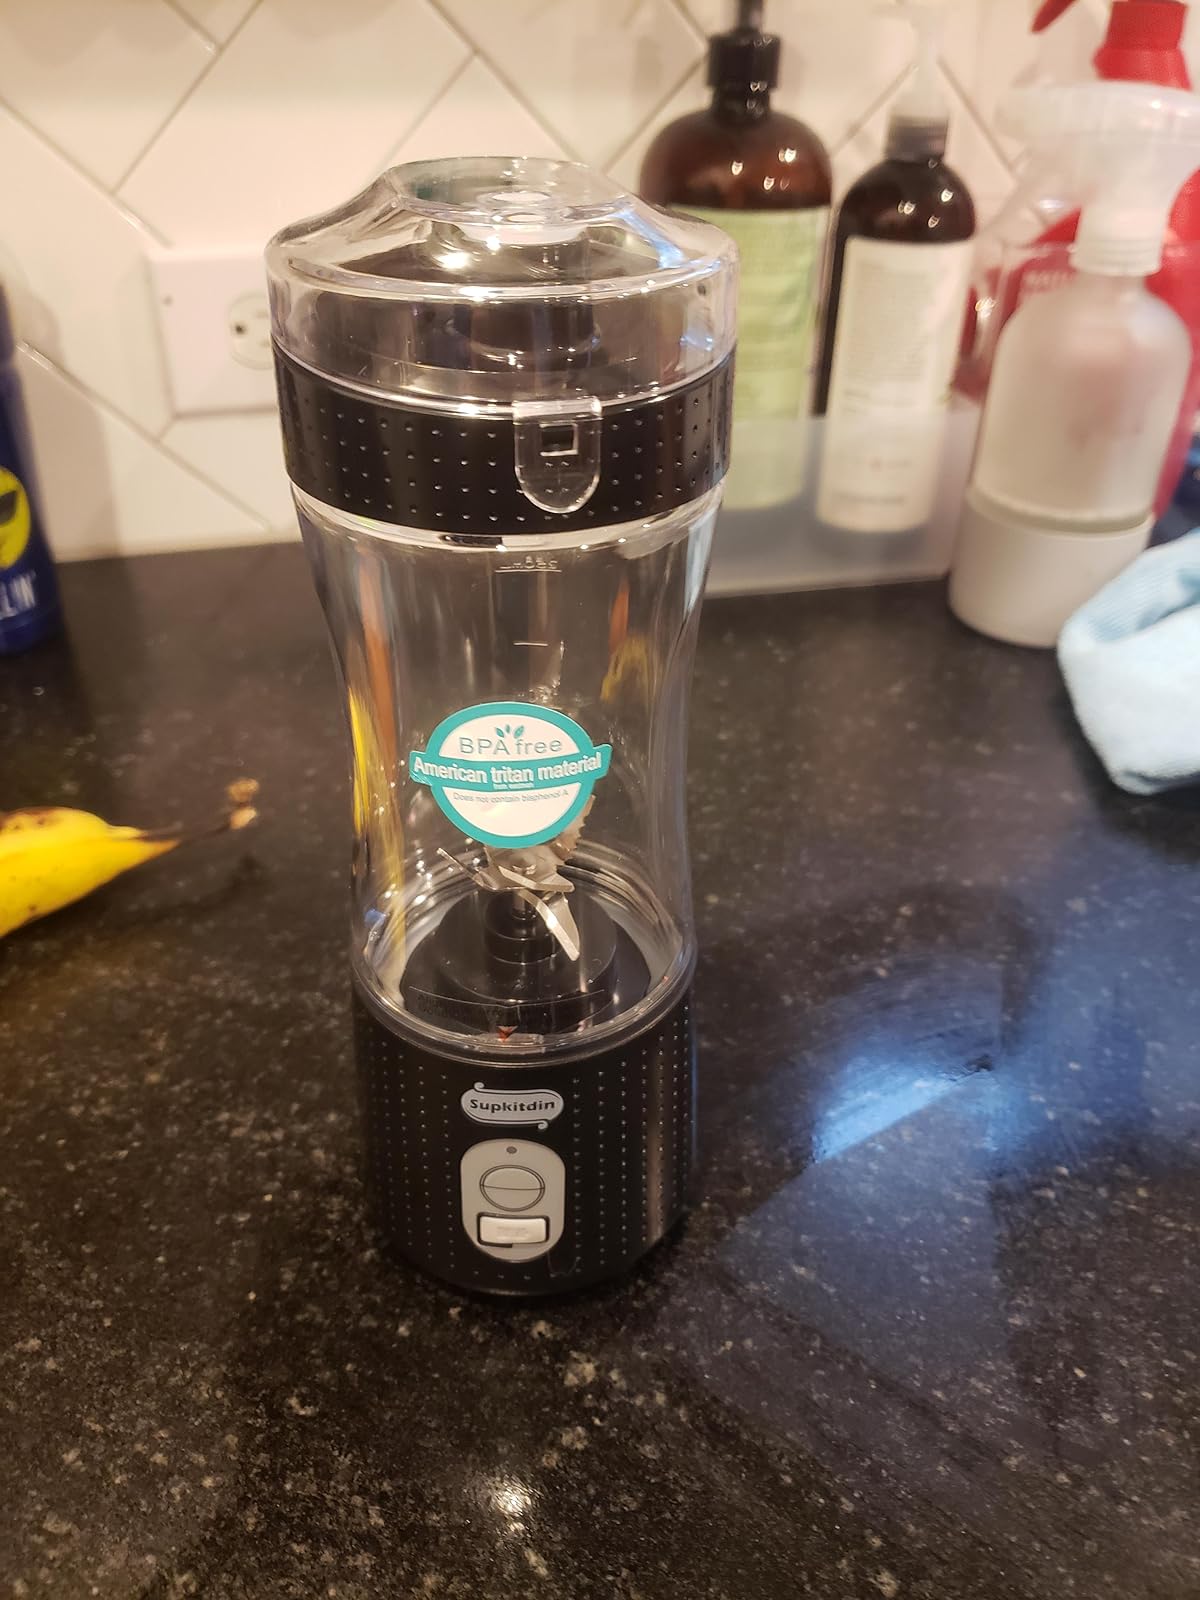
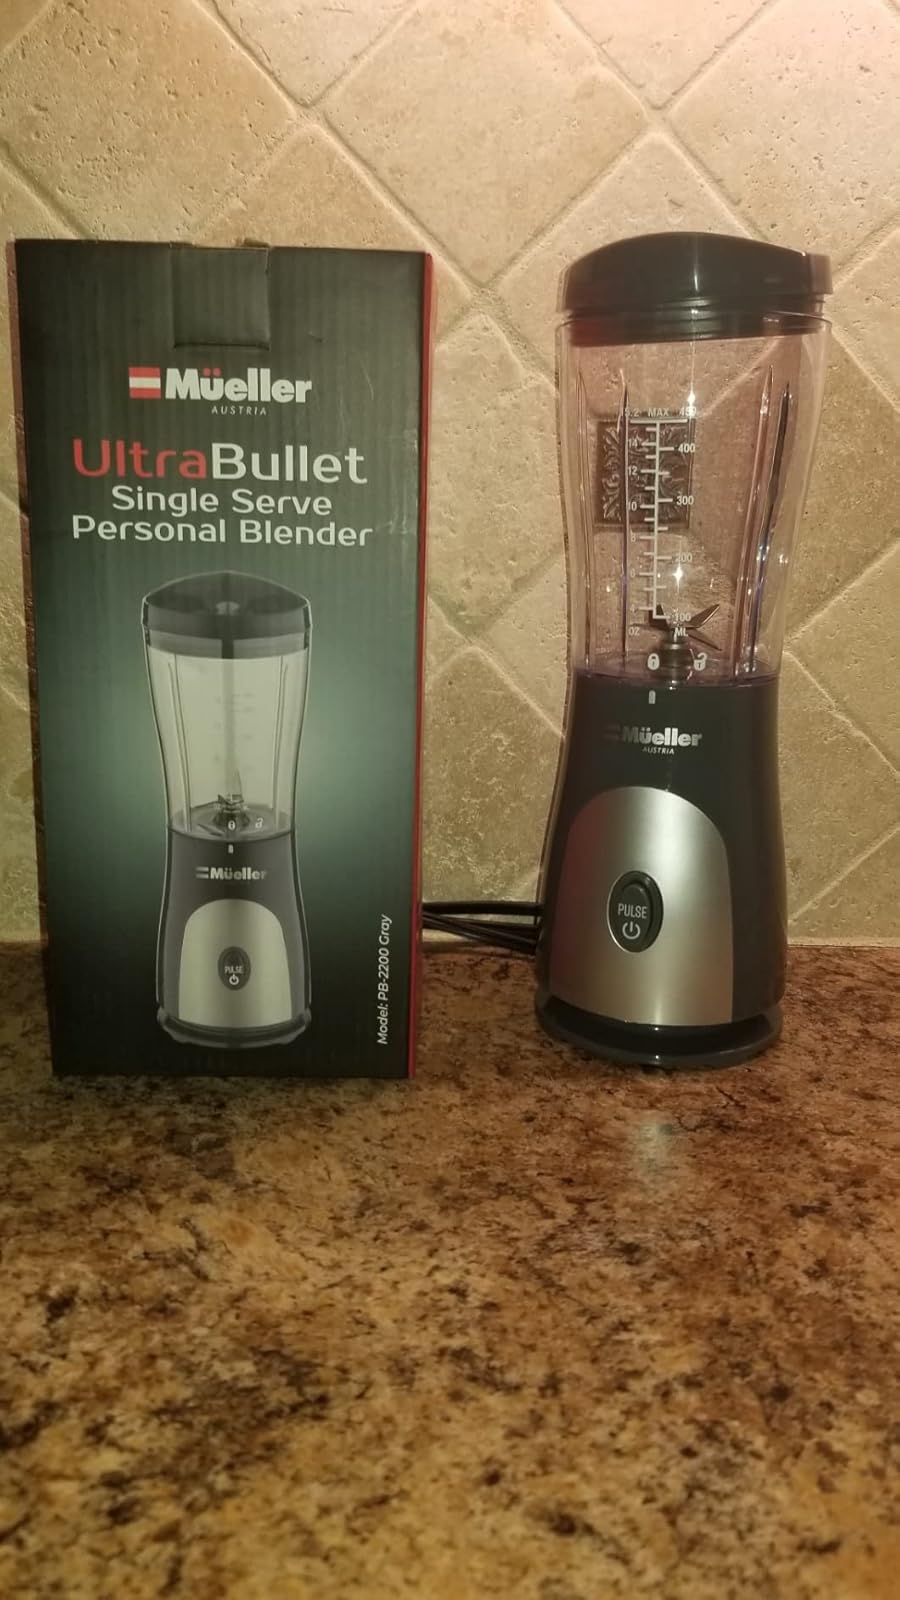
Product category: items_blender
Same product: no